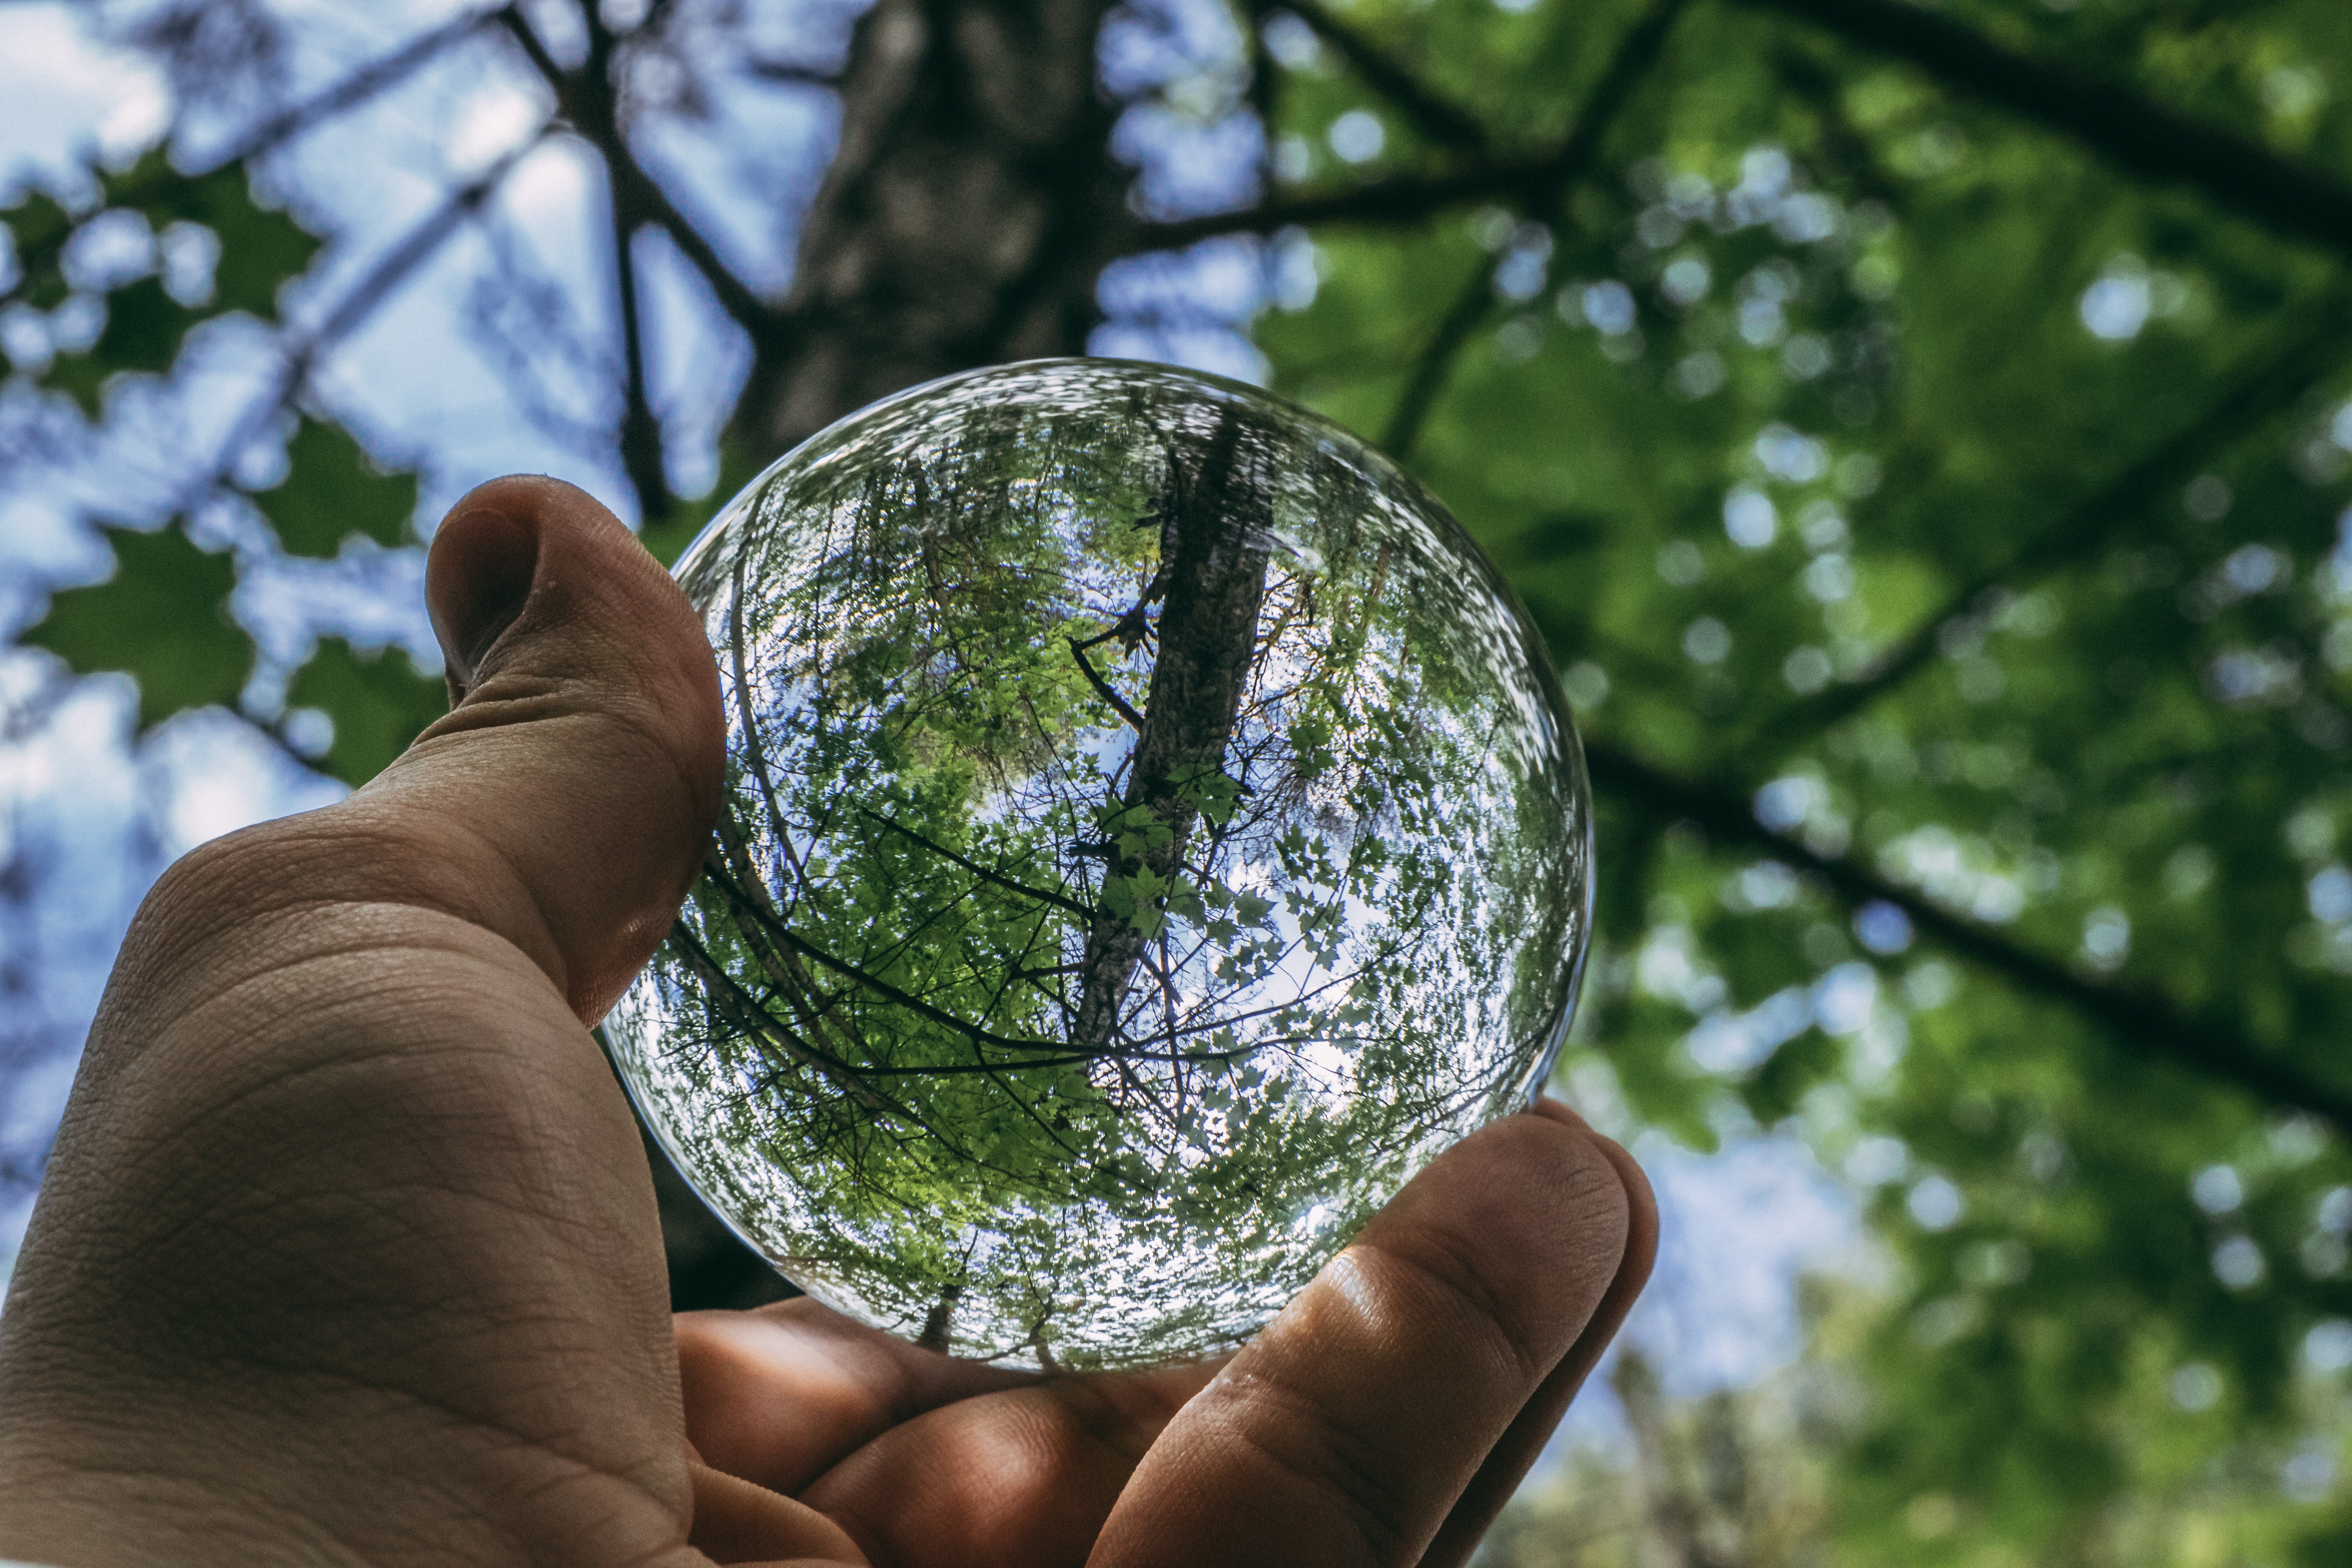
leaf, tree, sphere, grass, water